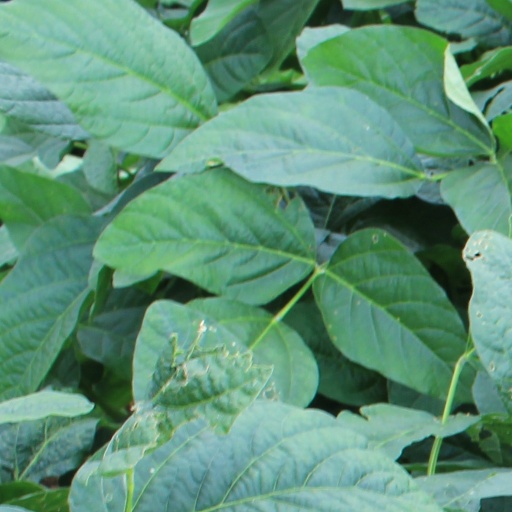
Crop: soybean